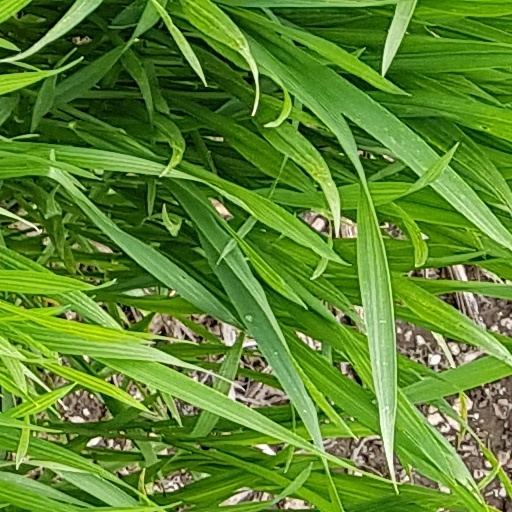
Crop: wheat